Utica, Tunisia

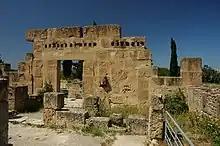
The ruins of Utica

Utica was an ancient Phoenician and Carthaginian city located near the outflow of the Medjerda River into the Mediterranean, between Carthage in the south and Hippo Diarrhytus (present-day Bizerte) in the north. It is traditionally considered to be the first colony to have been founded by the Phoenicians in North Africa. After Carthage's loss to Rome in the Punic Wars, Utica was an important Roman colony for seven centuries.